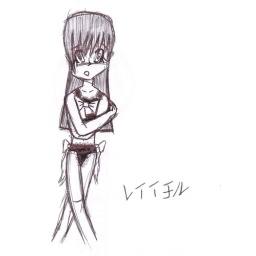
Anime girl caught in her underwear lol. It was too cute ;]